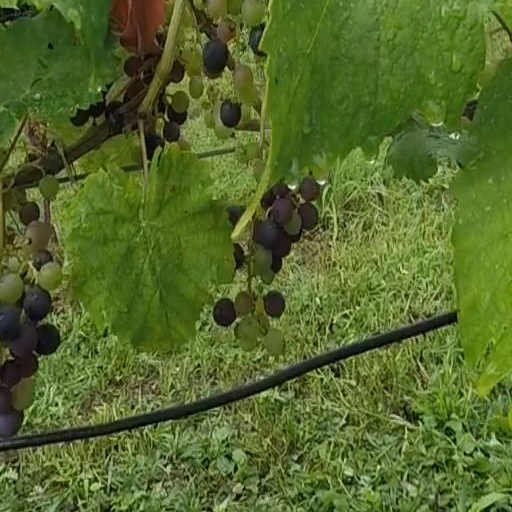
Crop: grape